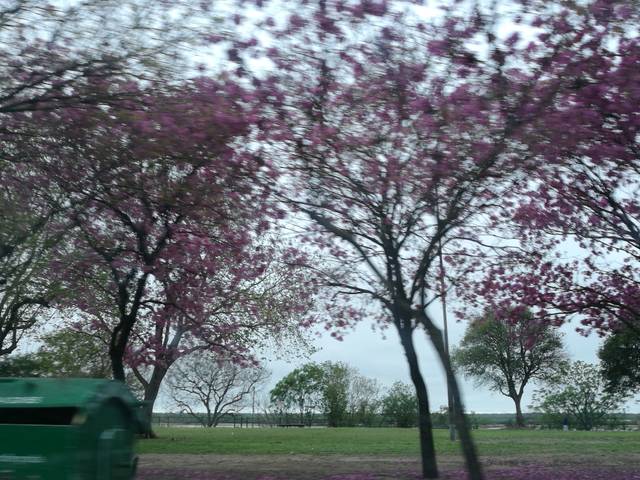
Region: Argentina
Coordinates: -32.93, -60.652